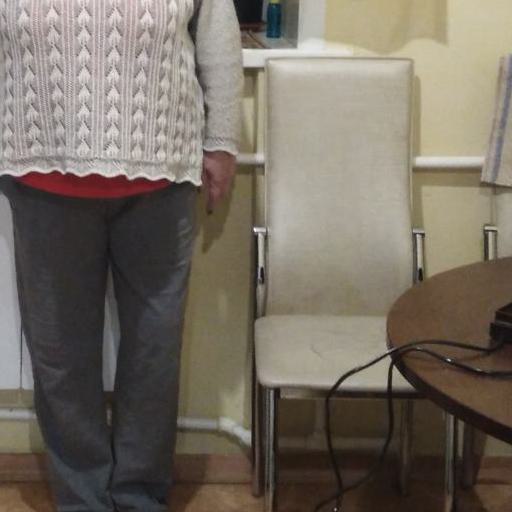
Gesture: no_gesture